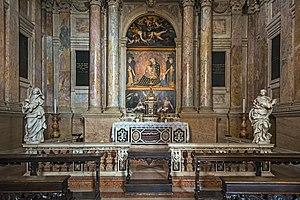
L'église Sant'Anastasia est une église gothique dominicaine située dans la vieille ville de Vérone en Italie, près du pont de pierre.